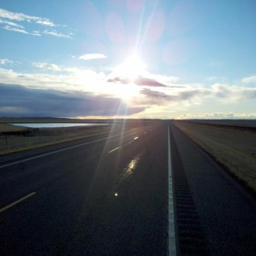
wide views of blue sky during the sunrise on thanksgiving morning .